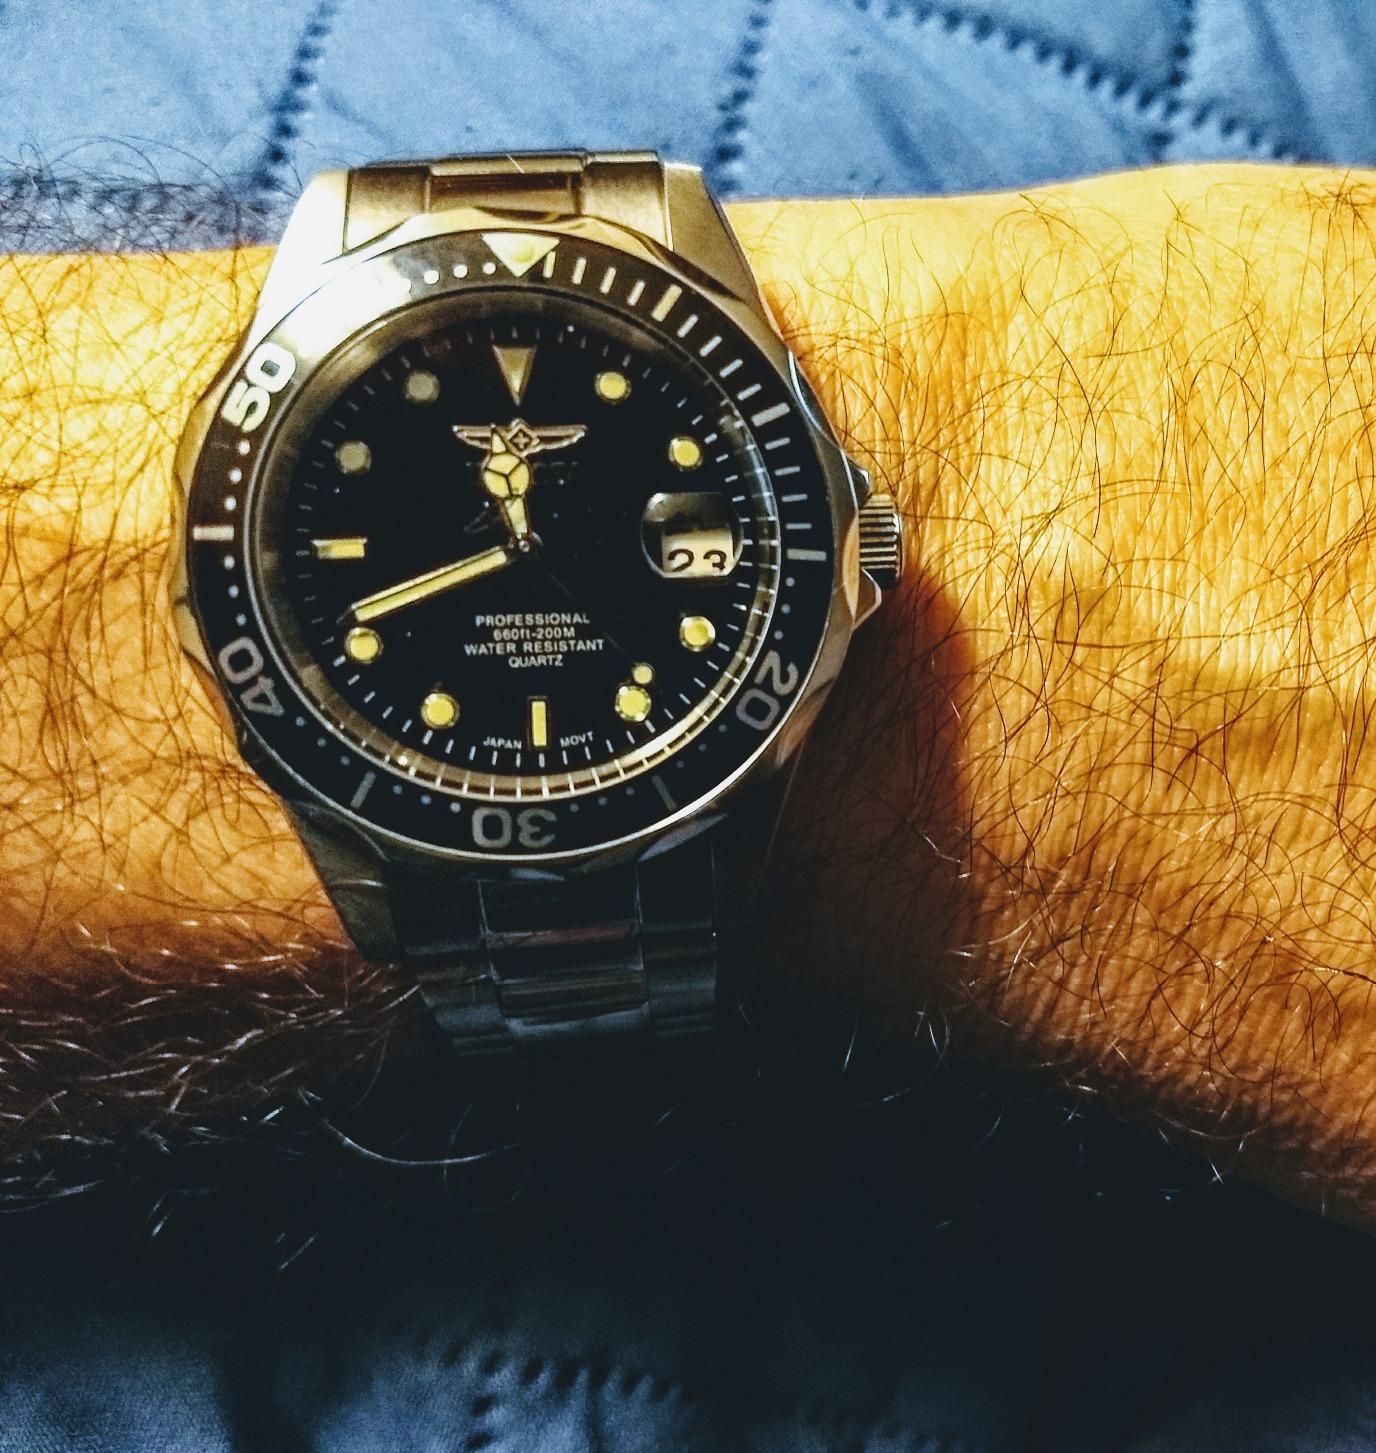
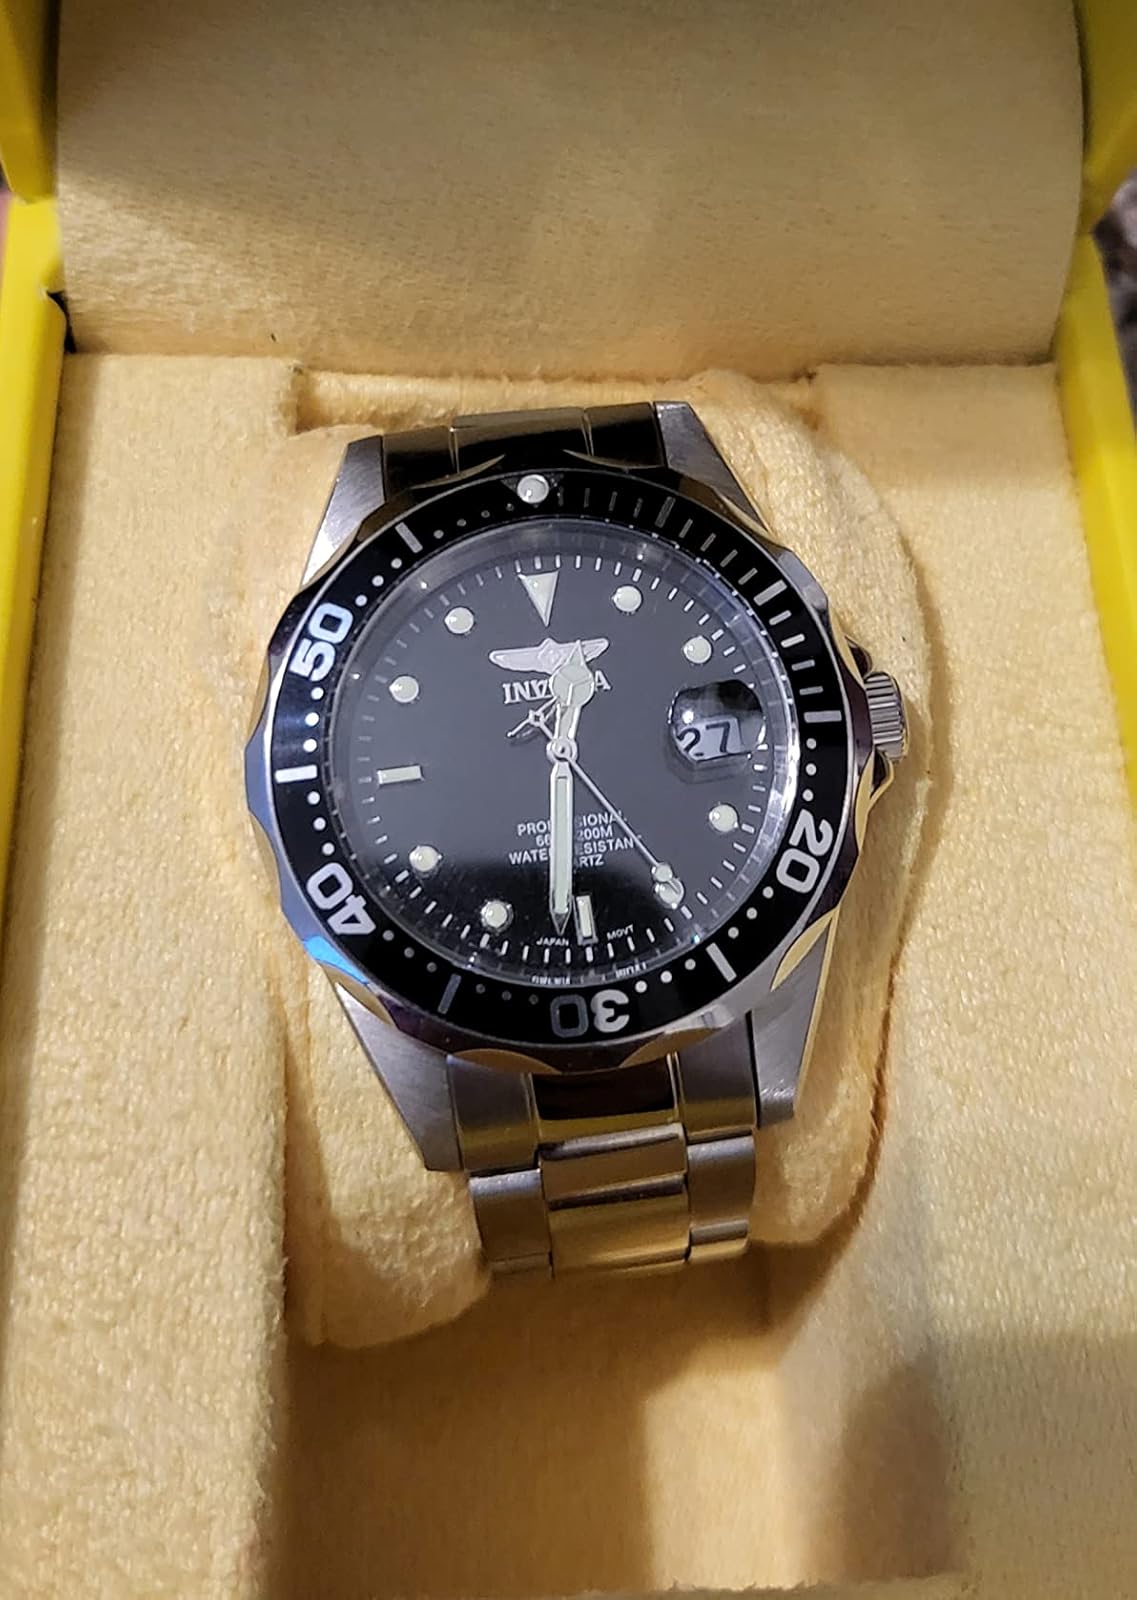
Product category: accessories_watch
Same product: yes